Oldsmobile Cutlass

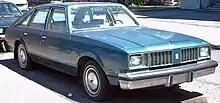
1979 Cutlass Salon fastback

For 1975, Oldsmobile added two smaller engines to attract economy-minded buyers in the aftermath of the 1973–74 energy crisis. These were the Chevrolet-built inline six (previously offered from 1966 to 1971) and a new 260 V8 based on the Olds 350 Rocket V8, which continued as an option. Also continuing was the 455 Rocket V8, rated at . All engines had catalytic converters and required unleaded gasoline in the United States; Canadian buyers could opt to delete the converter. The three-speed manual transmission returned as standard equipment in conjunction with the six-cylinder engine on all Cutlass models except Salons and station wagons. However, only 0.2% of Cutlasses were built with a manual transmission as most buyers wanted the 350 V8 and Turbo Hydramatic as in previous years.